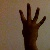
The image shows a hand gesture representing the number 4 in Indian Sign Language.